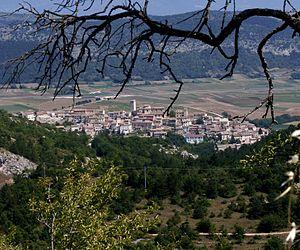
Caporciano est une commune italienne de la province de L'Aquila dans la région Abruzzes en Italie.